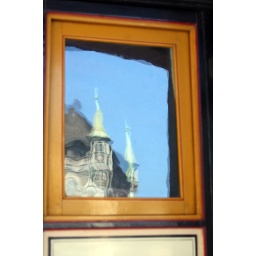
The turrets of the castle that houses the Swiss National Museum are seen reflected in the windows of an old carriage.